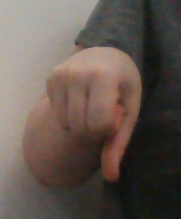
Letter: waw